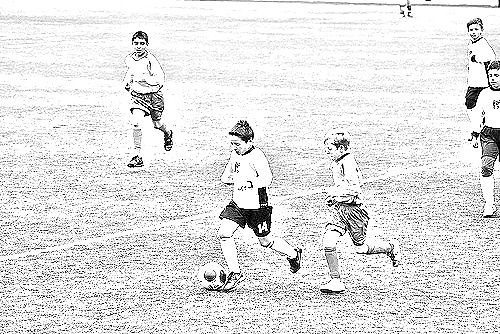
Portrait style: Sketch Portrait